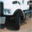
Label: truck